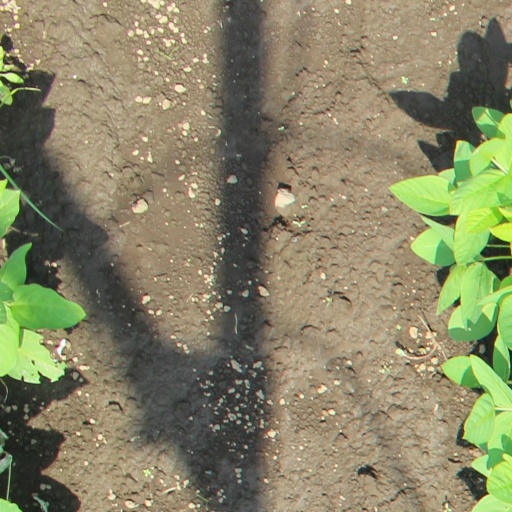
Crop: soybean